Question: Please indicate a possible affordance area of the boxing_punching_bag that can be used for punching
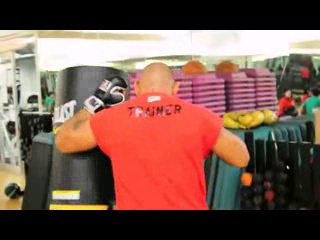
Answer: [46.5, 67, 128.5, 201]